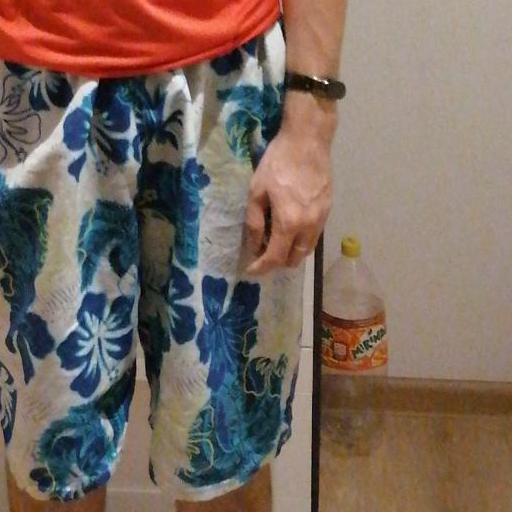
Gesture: no_gesture